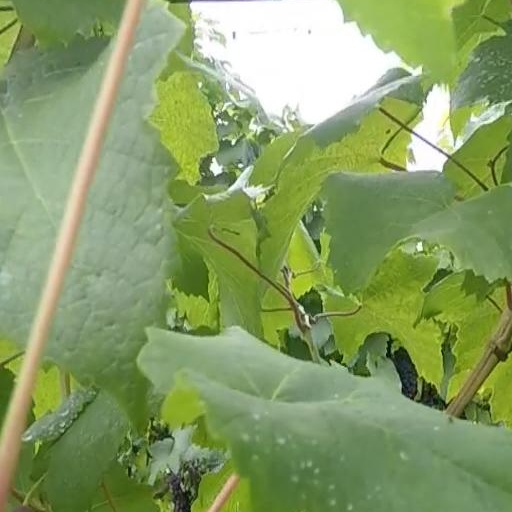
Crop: grape